The White Slave Trade

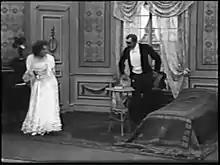
E. Diedrich and S. Bille

The White Slave Trade is a 1910 Danish silent drama film directed by August Blom. It is the only August Blom movie from 1910 that has been preserved. The film produced by Nordisk Films was the company's first feature film and became a major sales success, 103 copies being sold world-wide. However the film could not be released in the United States of America because of censorship. The film was a remake of an eponymous film by competing producer Fotorama, which is considered lost.